Pauline Amelinckx

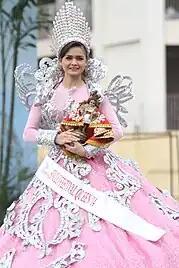
Amelinckx as the 2014 Sinulog Festival Queen

In 2014, Amelinckx represented Tribu Himag-ulaw from Placer, Masbate, at the Sinulog Festival Queen pageant and finished as first runner-up. In addition to her placement, she also won four special awards—Best in Group Performance, Miss Phoenix Petroleum, Miss Suncellular and Miss Sinulog Allphones.